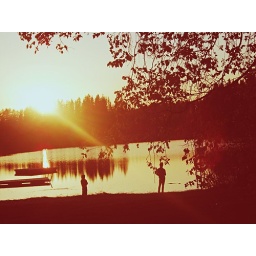
my brother and my ex's cousin standing by the lake